Search and rescue dog

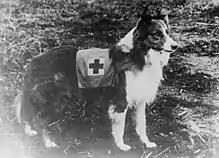
Red Cross Collie, Italy, 1909

A search-and-rescue (SAR) dog is a dog trained to respond to crime scenes, accidents, missing persons events, as well as natural or man-made disasters. These dogs detect human scent, which is a distinct odor of skin flakes and water and oil secretions unique to each person and have been known to find people under water, snow, and collapsed buildings, as well as remains buried underground. SAR dogs are a non-invasive aid in the location of humans, alive or deceased.